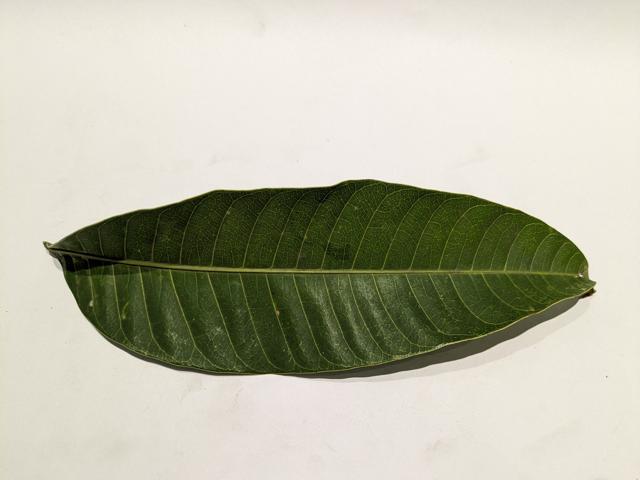
Mango leaf variety: Haribhanga